Sloboda National Nature Park

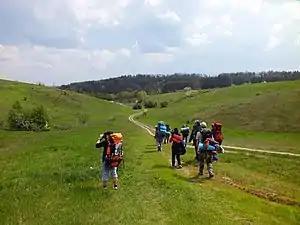
Backpacking, Sloboda NNP

The climate of Sloboda is "Humid continental climate, warm summer" (Köppen climate classification (Dfb)). This climate is characterized by large seasonal temperature differentials and a warm summer (at least four months averaging over , but no month averaging over .